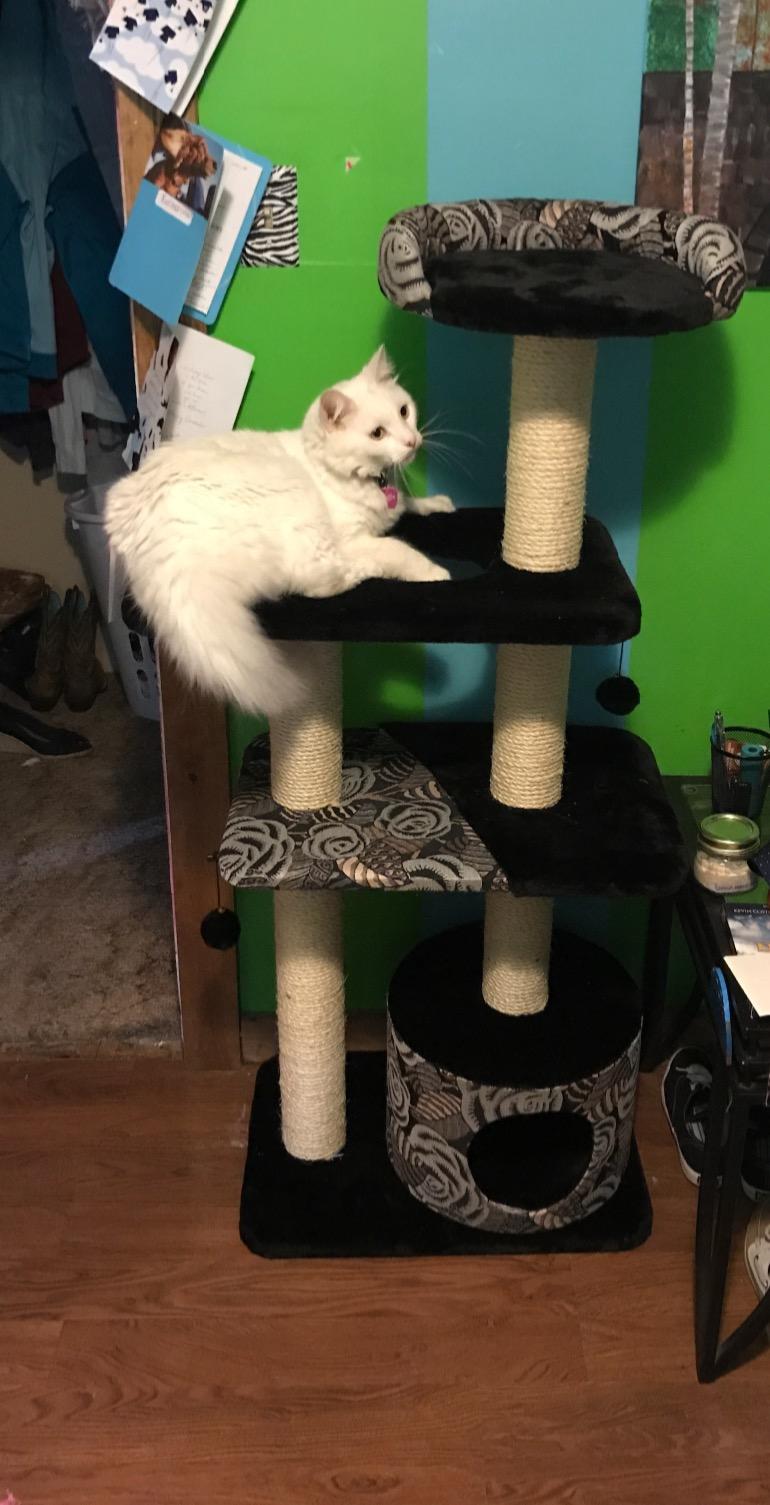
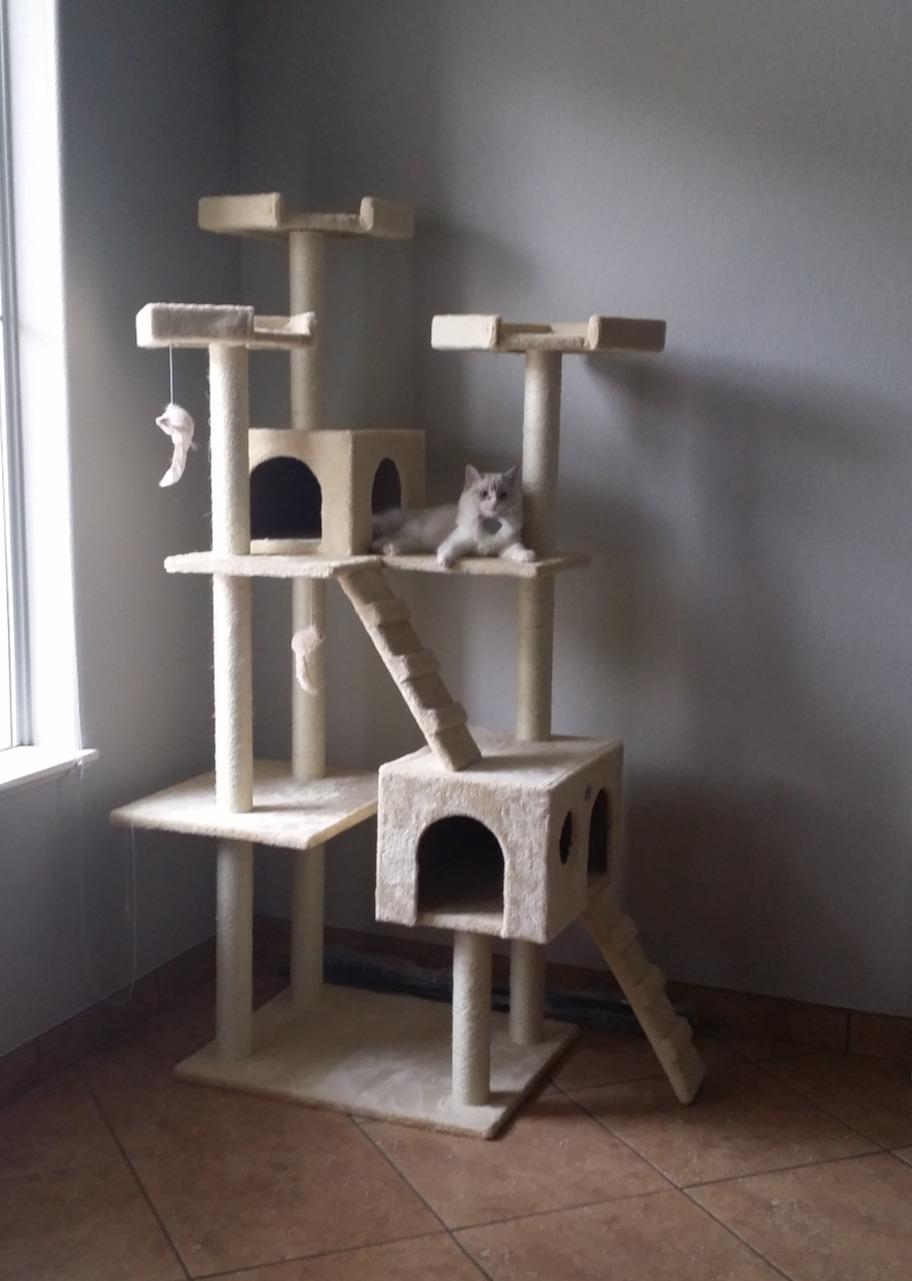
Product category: items_cat tree
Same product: no